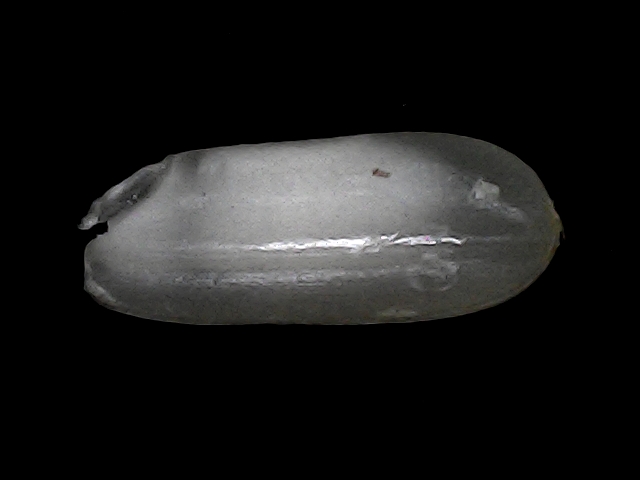
Rice variety: BRRI74